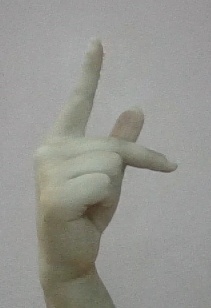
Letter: dha